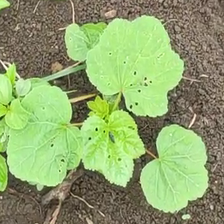
Weed species: Little_Mallow(Malva parviflora)